Silent Old Mtns

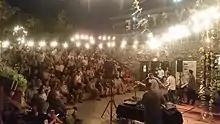
Silent Old Mtns performing at Sky Stage Amphitheater in Frederick Maryland

In a post to Facebook, Pat Acuna announced that MTNS were entering the studio in August 2017 to begin work on a new album at Mystery Ton Studios, with producer Kenny Eaton.